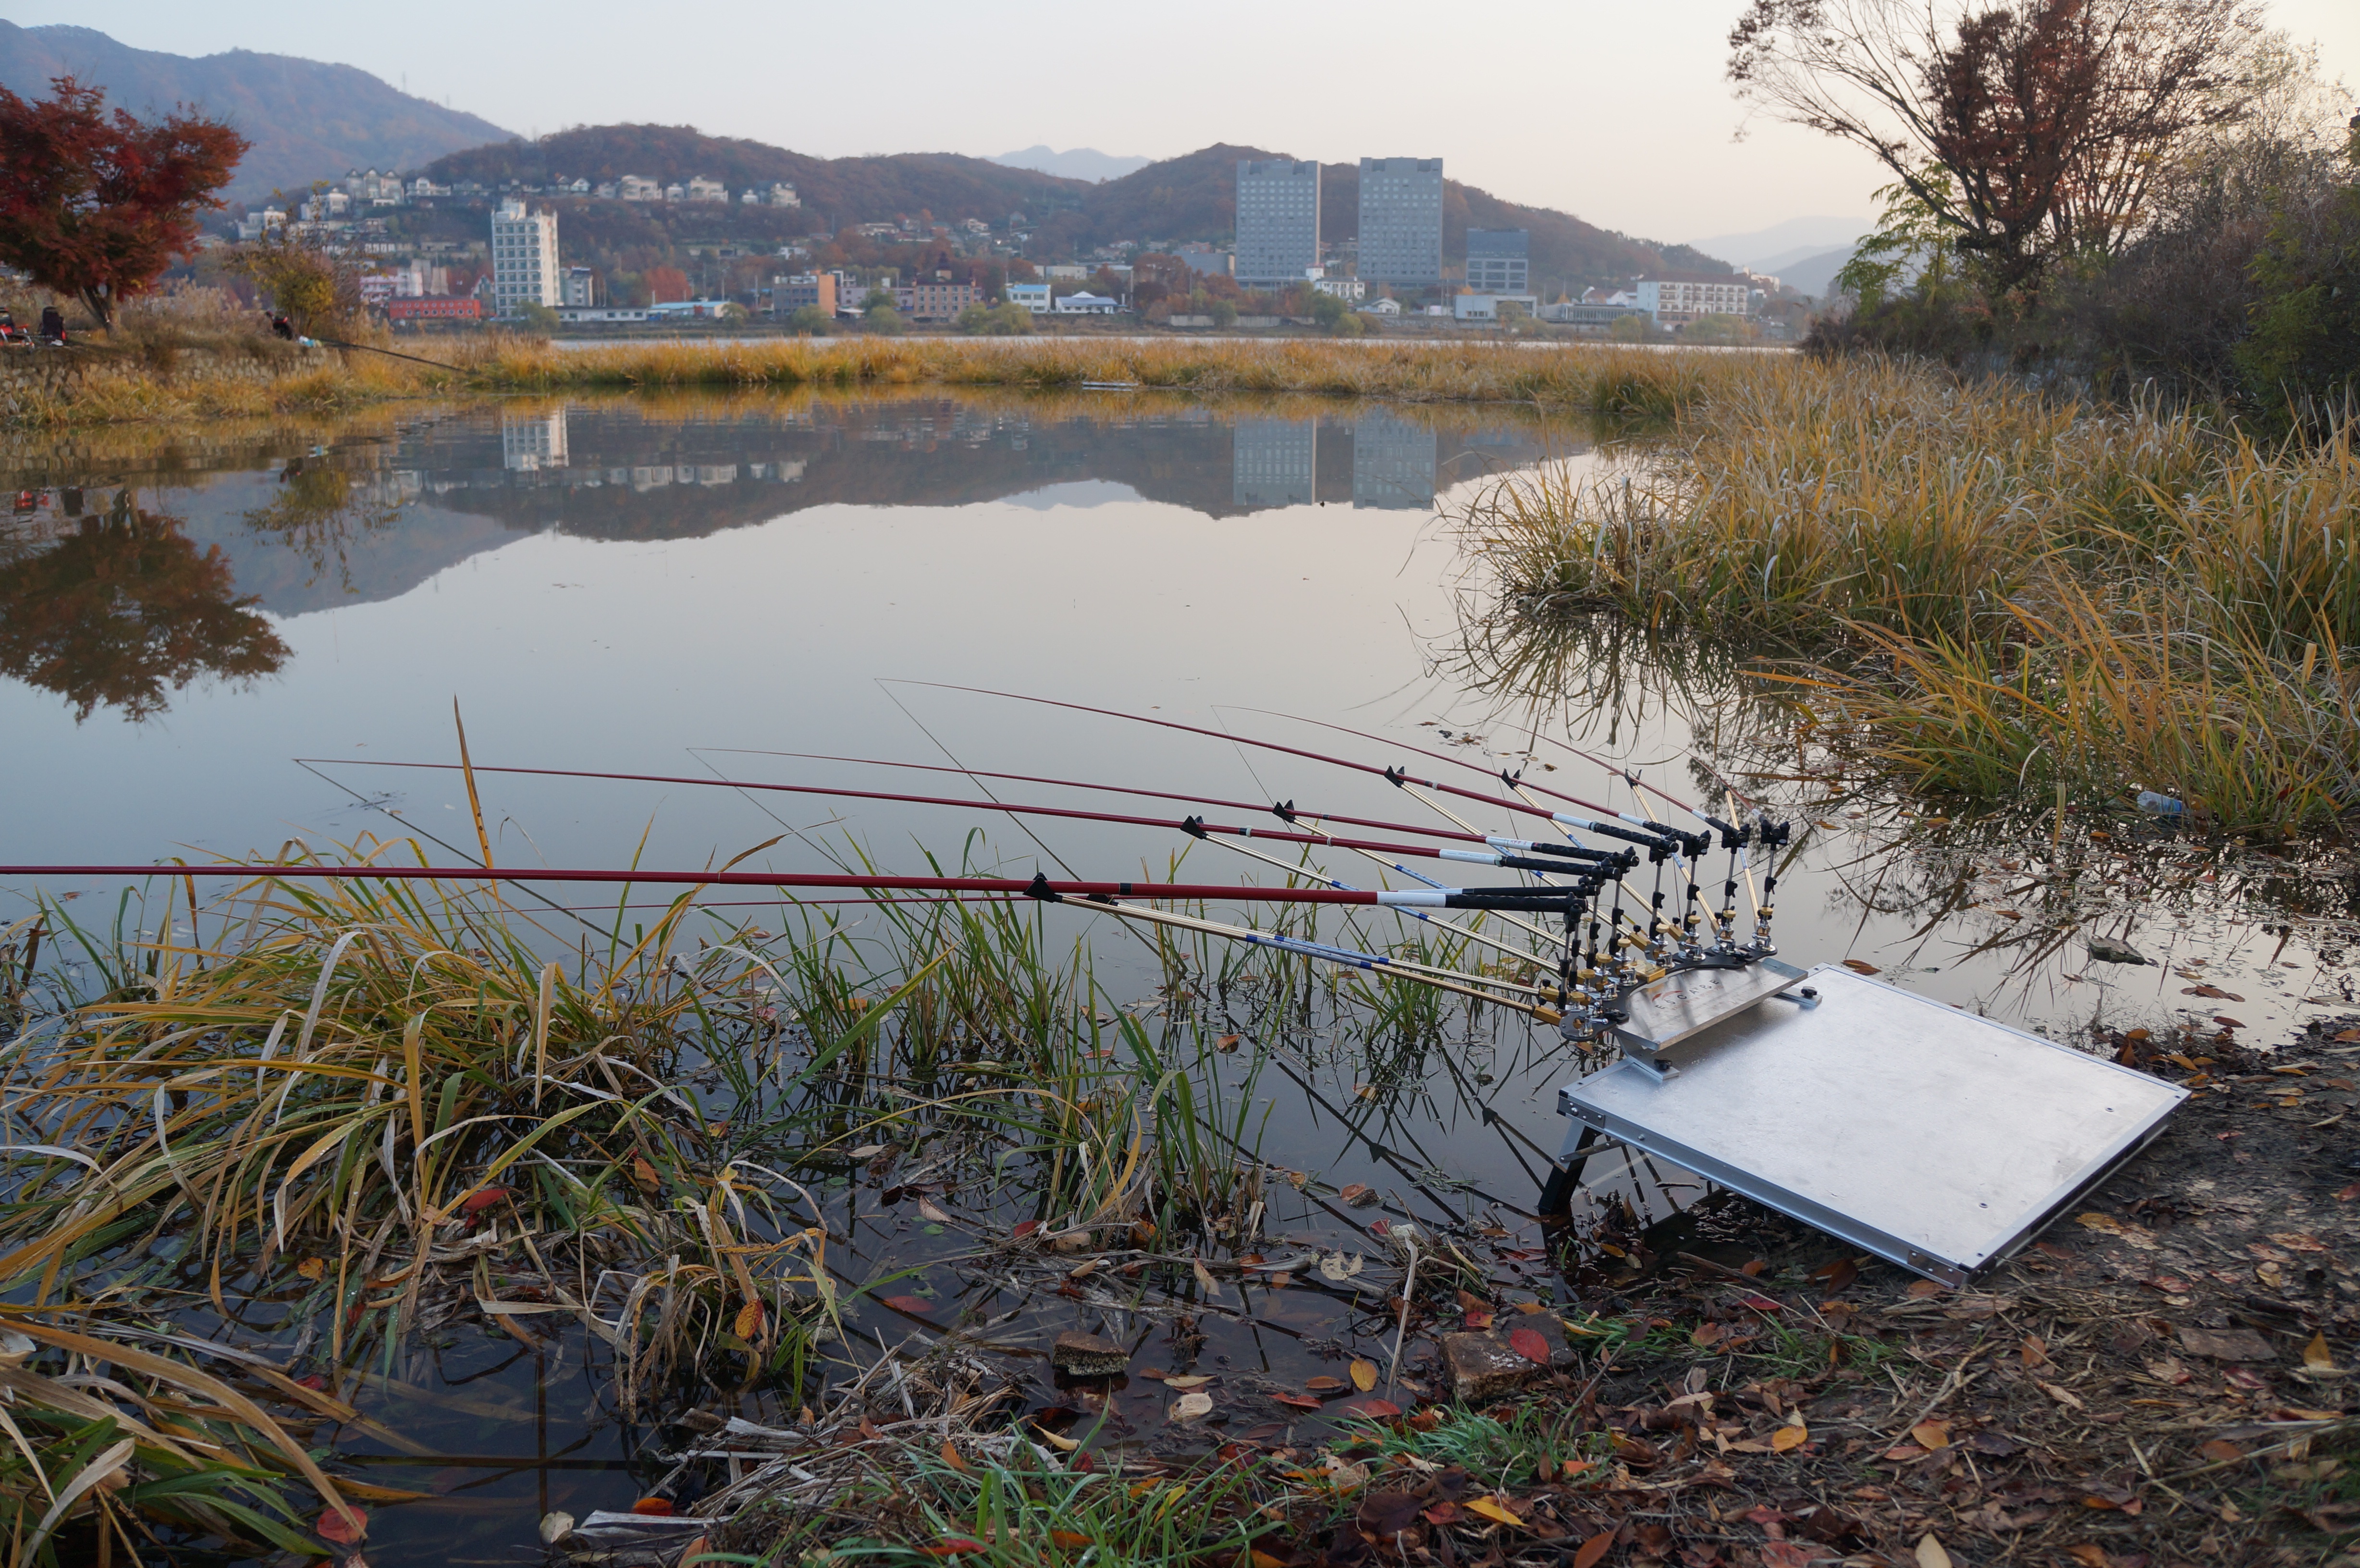
water, marsh, shore, lake, escape, river, pond, reflection, autumn, reservoir, waterway, fishing rod, body of water, wetland, loch, fish pond, crucian carp fishing rod, thousands of poles red